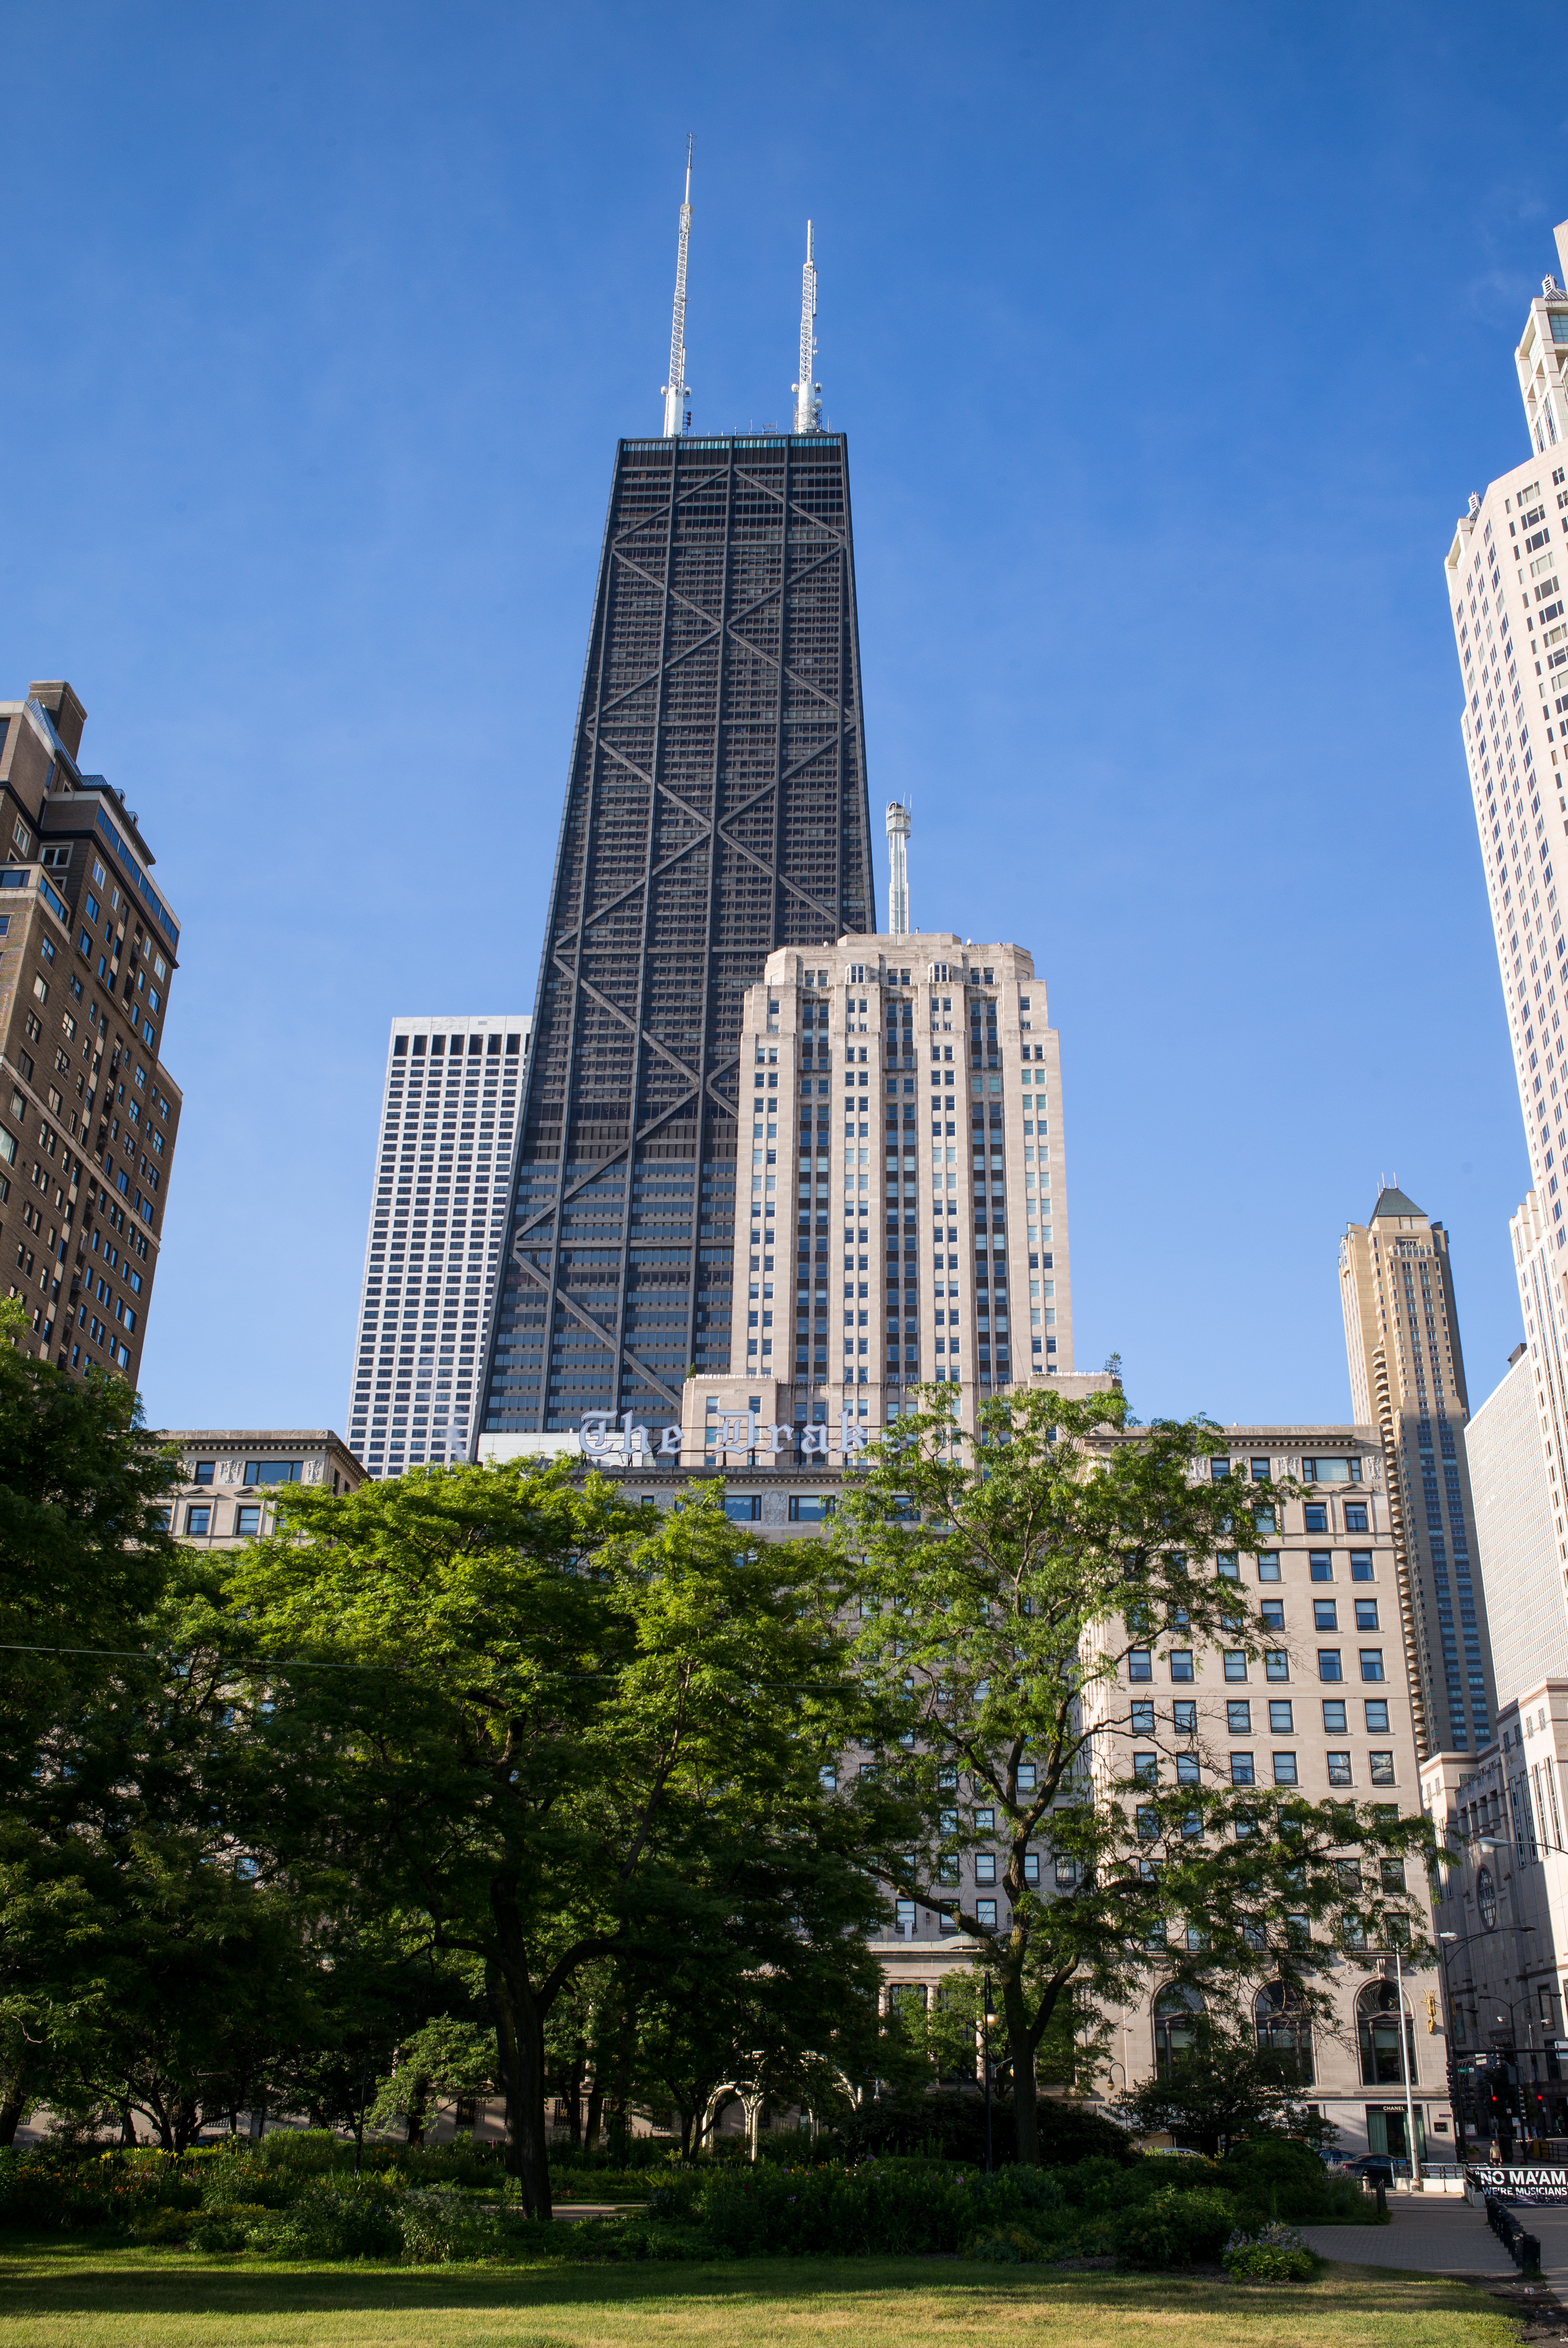
architecture, sky, skyline, street, building, city, skyscraper, urban, cityscape, downtown, summer, tower, park, usa, landmark, chicago, blue, tower block, drake, m, hotel, center, 28, john, leica, 240, summicron, hancock, metropolis, neighbourhood, urban area, human settlement, metropolitan area